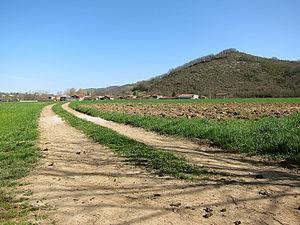
Cazavet (Ariège, Midi-Pyrénées, France)
Cazavet est une commune française, située dans le département de l'Ariège en région Occitanie.